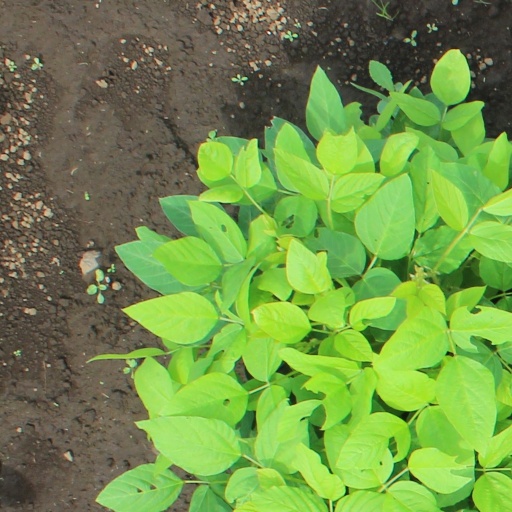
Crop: soybean